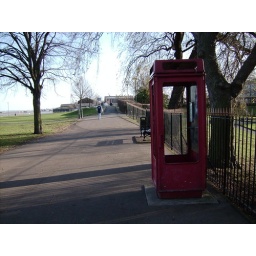
Empty K8 telephone box surviving in Gravesend, Kent.